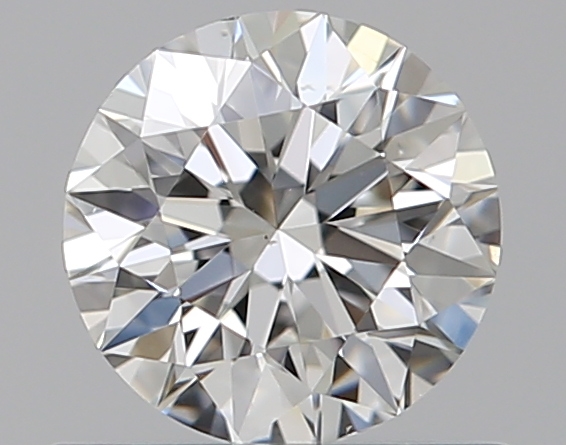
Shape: round
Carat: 0.5
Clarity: VS2
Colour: H
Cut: EX
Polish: EX
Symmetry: VG
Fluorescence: N
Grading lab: GIA
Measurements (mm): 5.03 x 5.07 x 3.18